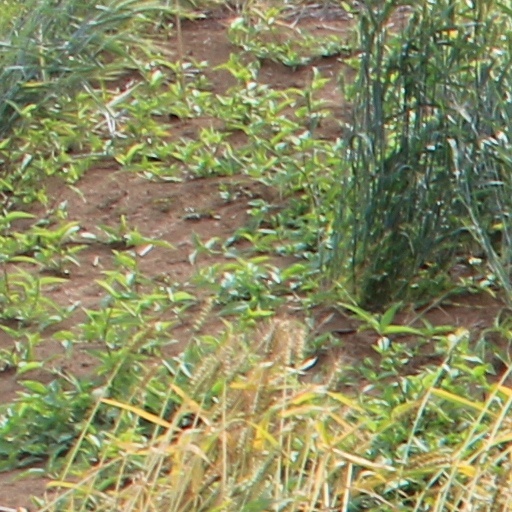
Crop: wheat